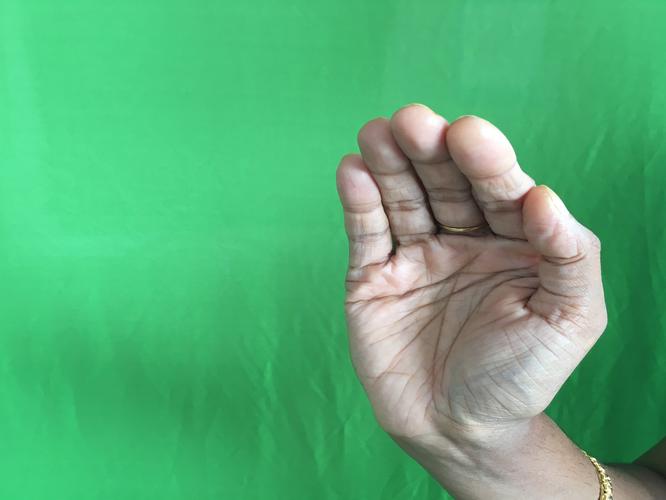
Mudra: Sarpasirsha
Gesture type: single_hand